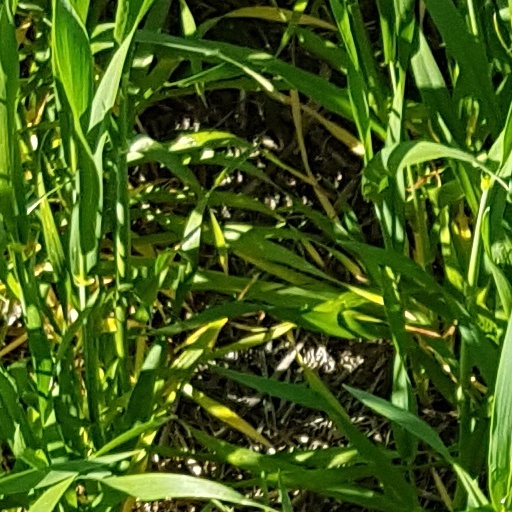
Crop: wheat